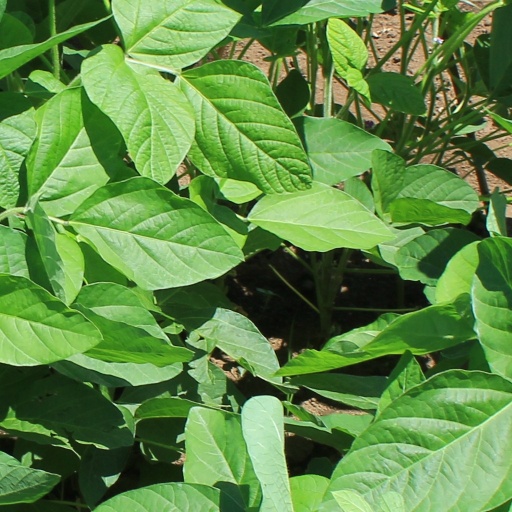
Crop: soybean